Garage at Night

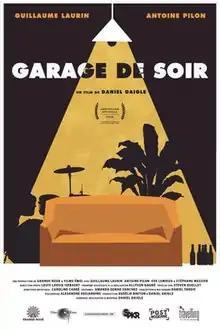

Garage at Night is a Canadian short drama film, directed by Daniel Daigle and released in 2017. The film stars Guillaume Laurin, Ève Lemieux, Stéphane Messier and Antoine Pilon, and centres on two brothers.